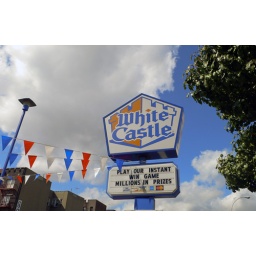
white castle in queens